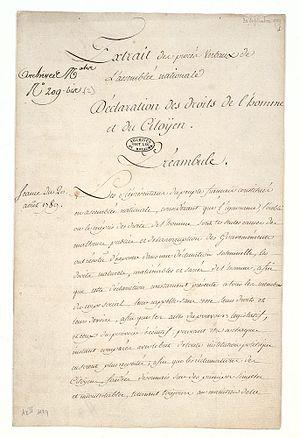
La Déclaration des droits de l'homme et du citoyen de 1789 est un texte fondamental de la Révolution française, qui énonce un ensemble de droits naturels individuels et les conditions de leur mise en œuvre. Ses derniers articles sont adoptés le 26 août 1789.